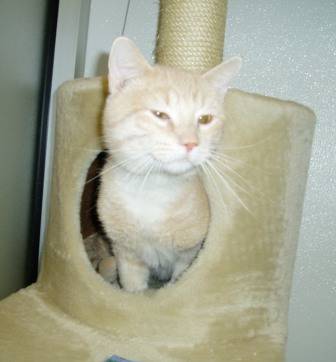
Label: cat